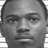
Emotion: sad